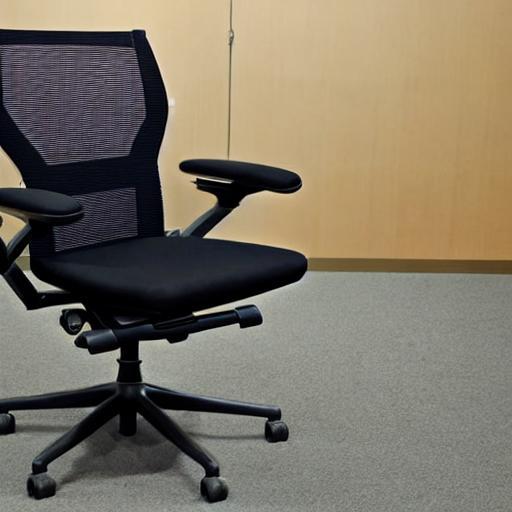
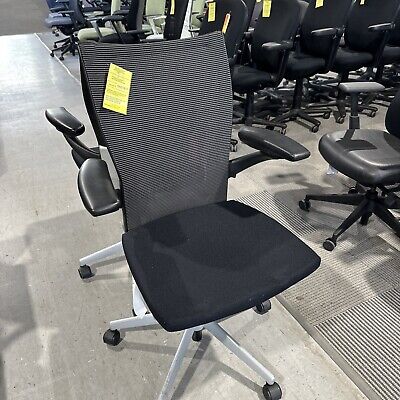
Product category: items_chair
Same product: no